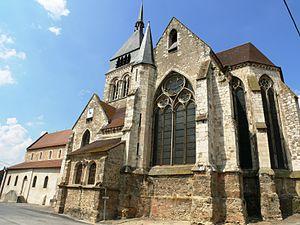
Damery - Eglise Saint-Georges
Cet article recense les monuments historiques français classés en 1911.
Damery est une commune française située dans le département de la Marne et la région Grand Est.
L'église Saint-Georges est une église catholique située à Damery, dans la Marne.